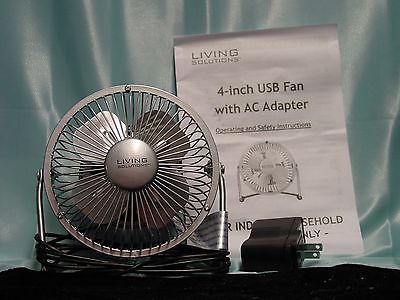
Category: fan